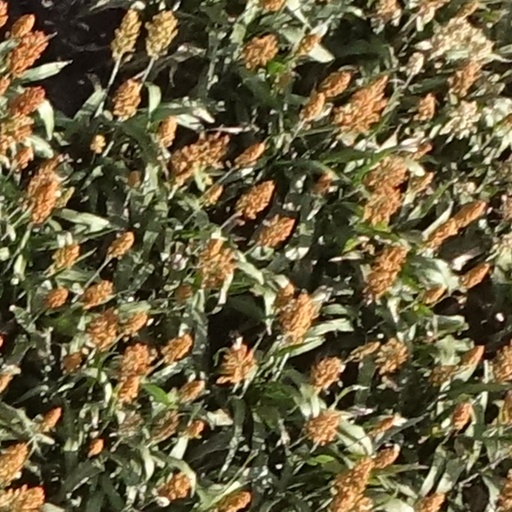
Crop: sorghum